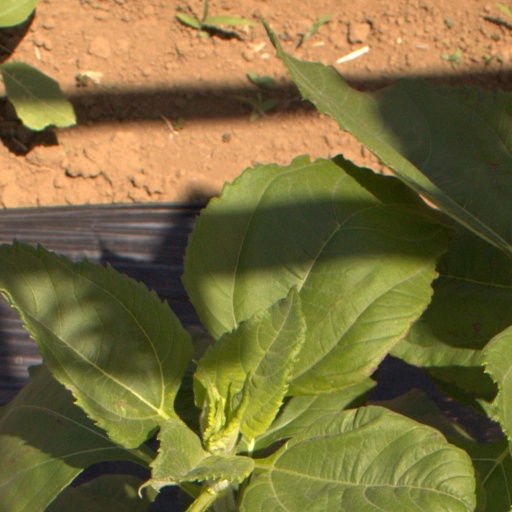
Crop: Jerusalem artichoke